Human Cannonball (video game)

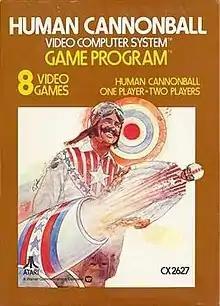
Box art by Cliff Spohn

Human Cannonball is a non-military variant of an artillery video game released in 1979 by Atari, Inc. for the Atari VCS (later renamed the Atari 2600). The goal is to launch a performer from a cannon so they land in container of water supported by a tower. The game was in the first wave of Atari VCS games after the original nine launch titles. It was also among the first games for the console to be discontinued by Atari.